Walter Lippmann

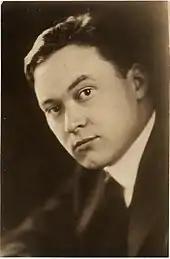
Lippmann in 1914, shortly after the establishment of "The New Republic"

Lippmann became a member, alongside Sinclair Lewis, of the New York chapter of the Socialist Party of America. In 1911, Lippmann served as secretary to George R. Lunn, the first Socialist mayor of Schenectady, New York, during Lunn's first term. Lippmann resigned his post after four months, finding Lunn's programs to be worthwhile in and of themselves, but inadequate as socialism.